Beverley railway station

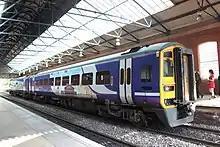
A at Beverley on a to service

The station has a two trains per hour service to Hull and Bridlington, with an hourly service to Scarborough on weekdays. At peak times, a number of extra trains from Hull terminate/start here. Most services to Hull continue to and or & . Trains run hourly in each direction on Sundays, with most southbound trains running to Sheffield & hourly extensions northbound to Scarborough all year since the December 2009 timetable change (this service level previously only ran in summer).